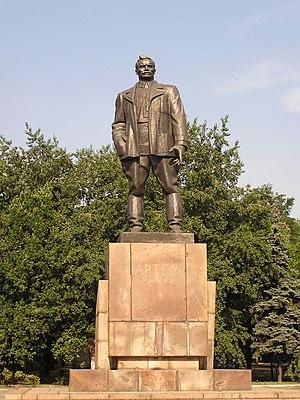
Donetsk, anciennement nommée Aleksandrovka, Iouzovka et Stalino, est une ville industrielle d'Ukraine et la capitale administrative de l'oblast de Donetsk. Elle comptait 918 536 habitants en 2017 et 1 623 194 pour son agglomération. Donetsk est de fait la « capitale » du Donbass et la première ville industrielle et économique de l'Ukraine.